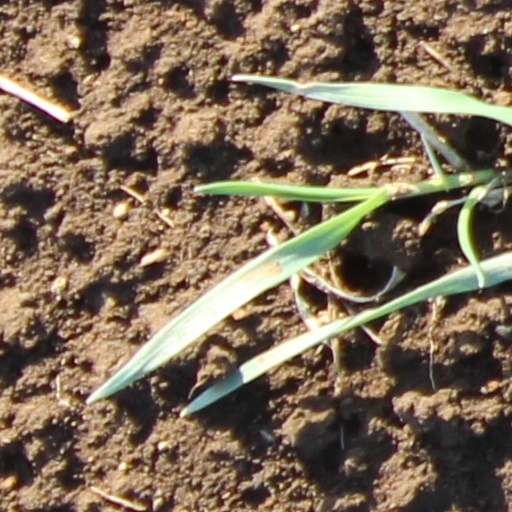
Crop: wheat